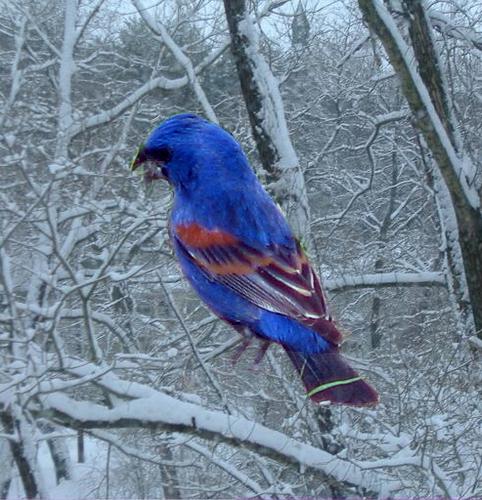
Bird species: Blue_Grosbeak
Bird type: landbird
Background: land